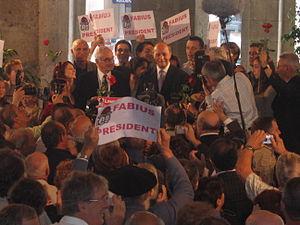
Déclaration de candidature de Laurent Fabius à l'élection présidentielle de 2007
La primaire présidentielle socialiste française de 2006 se déroule le 16 novembre 2006 pour élire le candidat du Parti socialiste à l'élection présidentielle française de 2007. Le scrutin voit la victoire de Ségolène Royal au premier tour, avec 60,65 % des voix. Ce concept « d'élection primaire » n'est pas inédit au Parti socialiste, puisqu'une primaire présidentielle socialiste du même type avait déjà eu lieu en 1995.
Laurent Fabius [lɔʁɑ̃ fabjys], né le 20 août 1946 à Paris, est un homme d'État français.